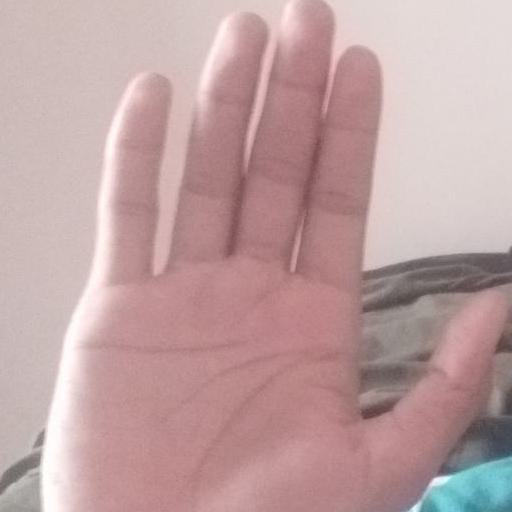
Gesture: stop